Darrem Charles

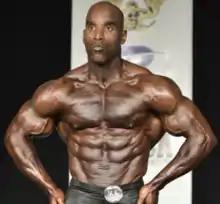
Darrem competing - 2016 New York Pro Show -(Classic Physique)

Darrem Charles (born July 22, 1968 in Arouca, Trinidad) is an actively competing IFBB professional bodybuilder.